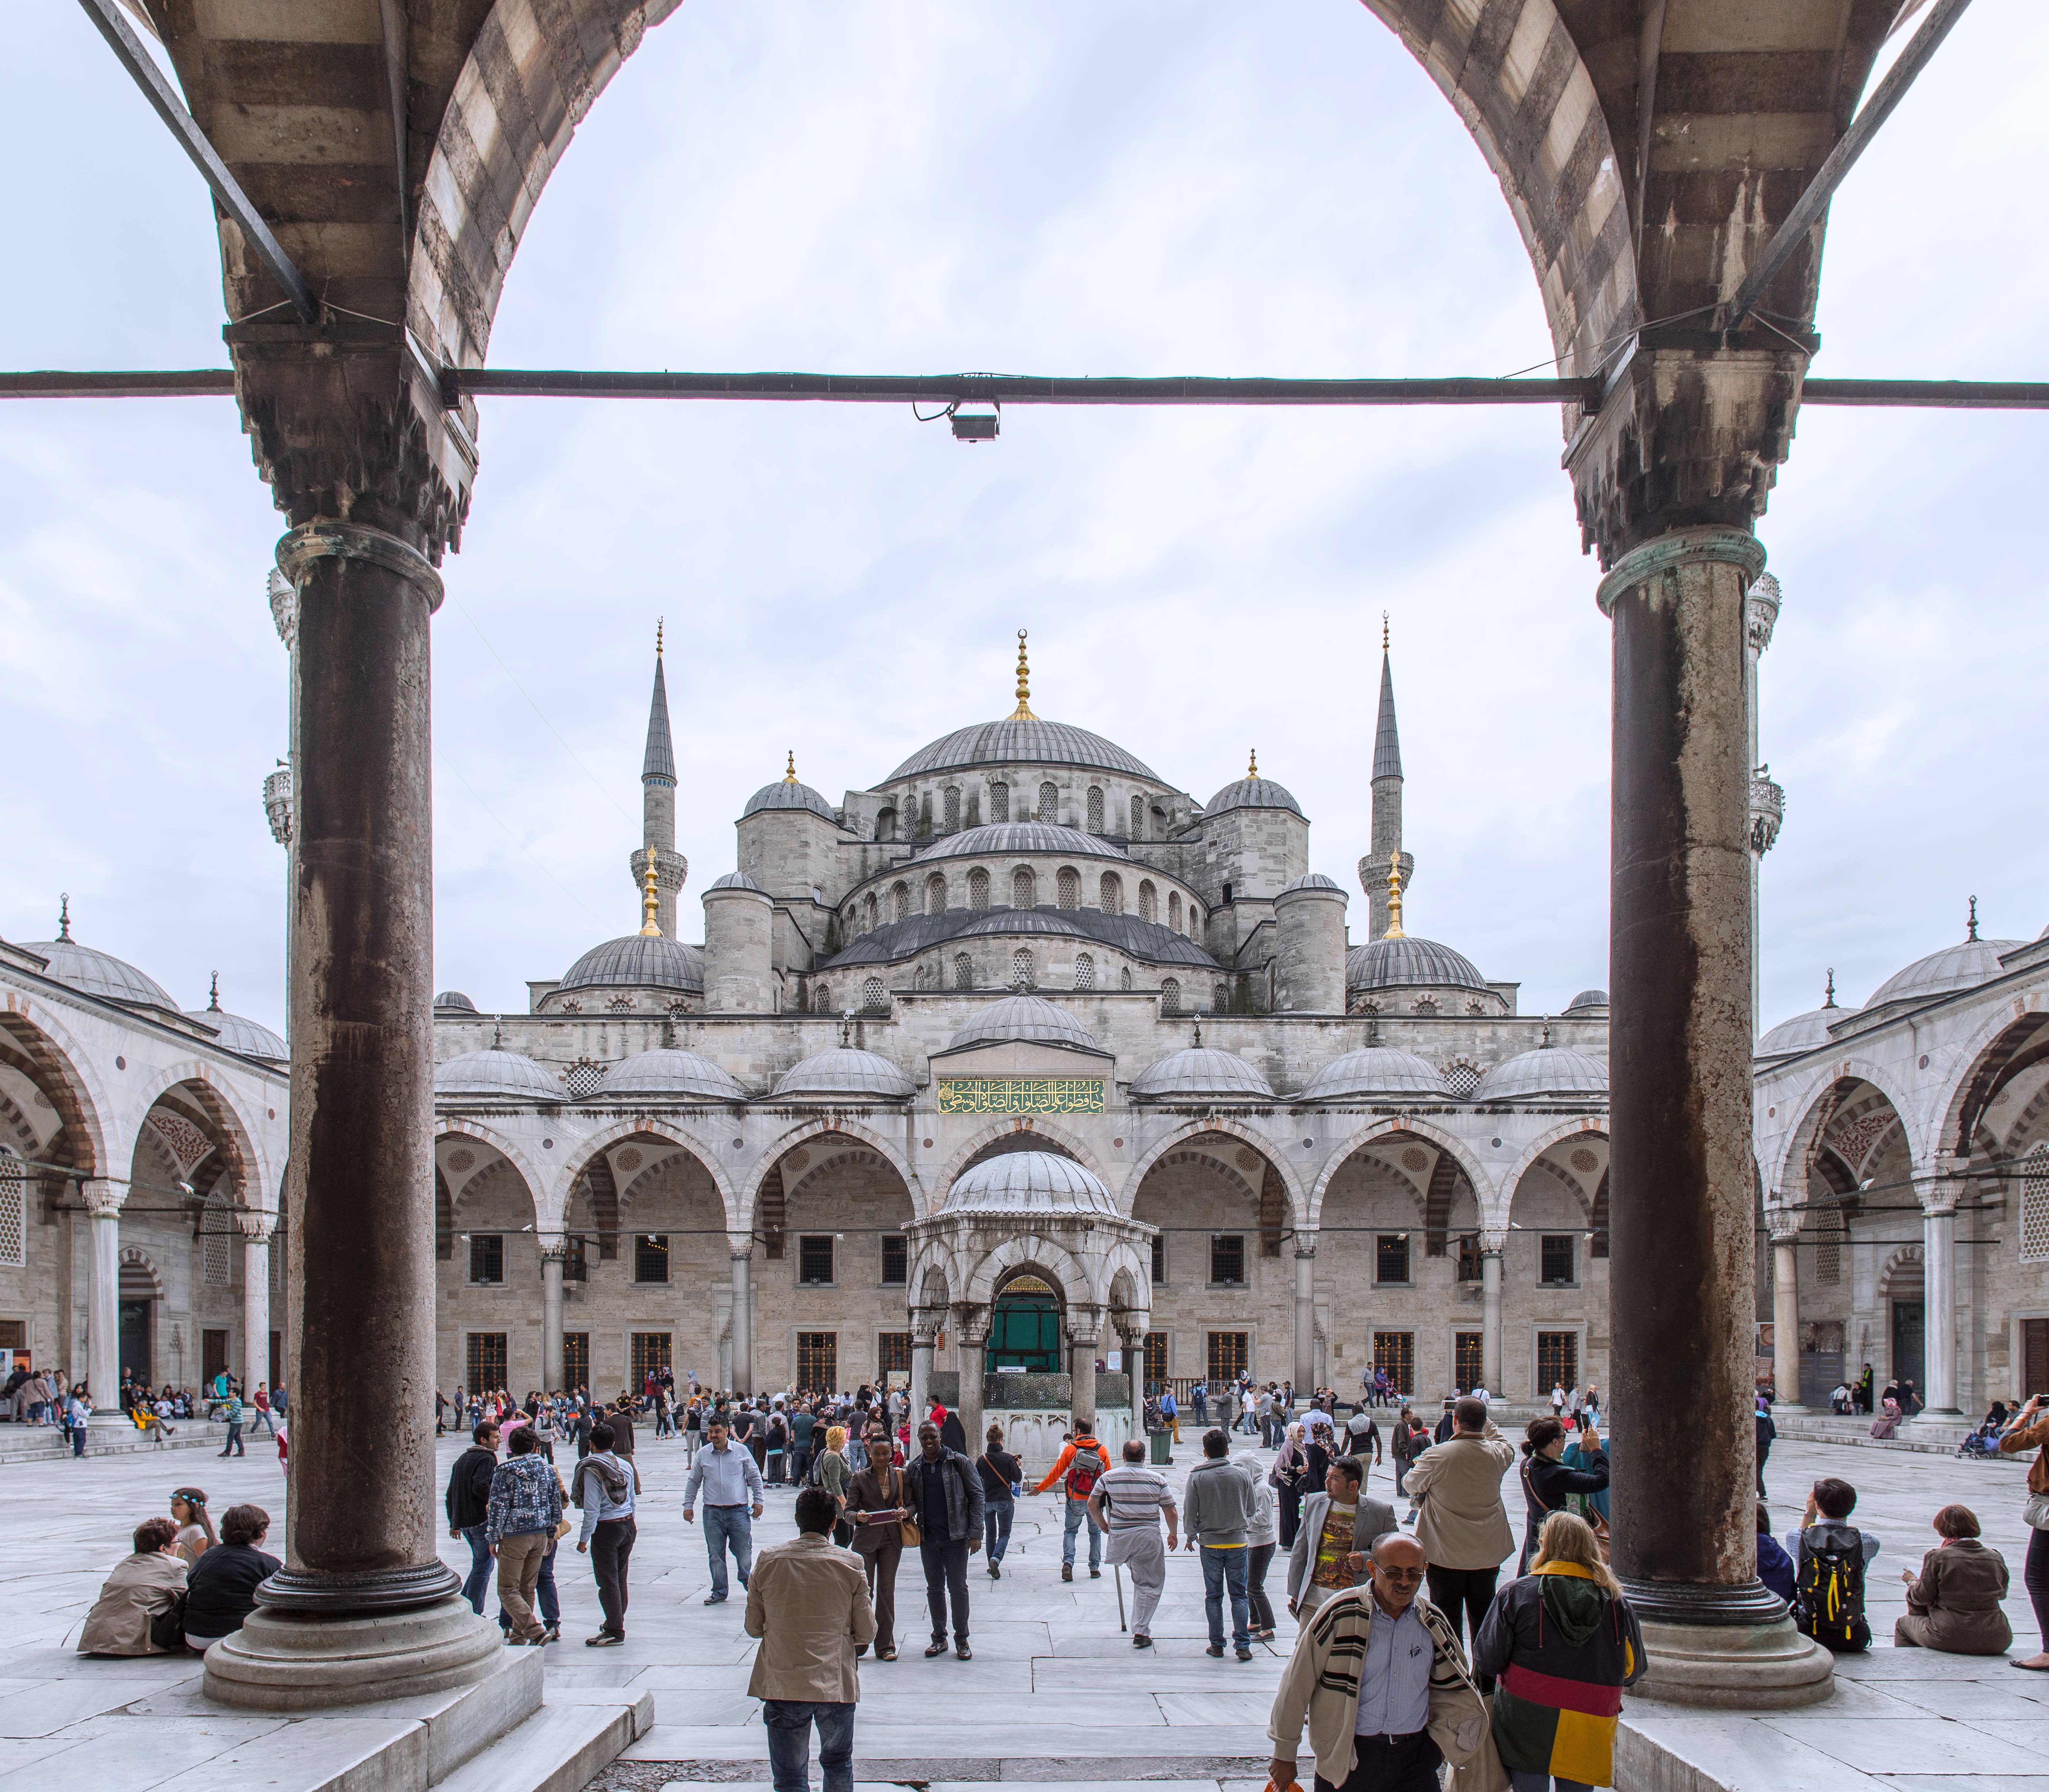
architecture, sky, building, panorama, arch, plaza, religion, landmark, blue, church, tourism, place of worship, temple, turkey, istanbul, mosque, islam, town square, basilica, dome, aya sofia, ancient history, ancient roman architecture, byzantine architecture